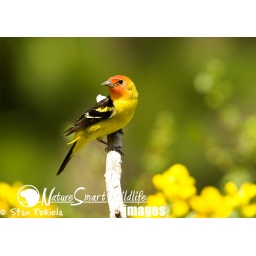
Western Tanager Piranga ludoviciana, male with unknown yellow flowers, taken in Rocky MT NP, Colorado